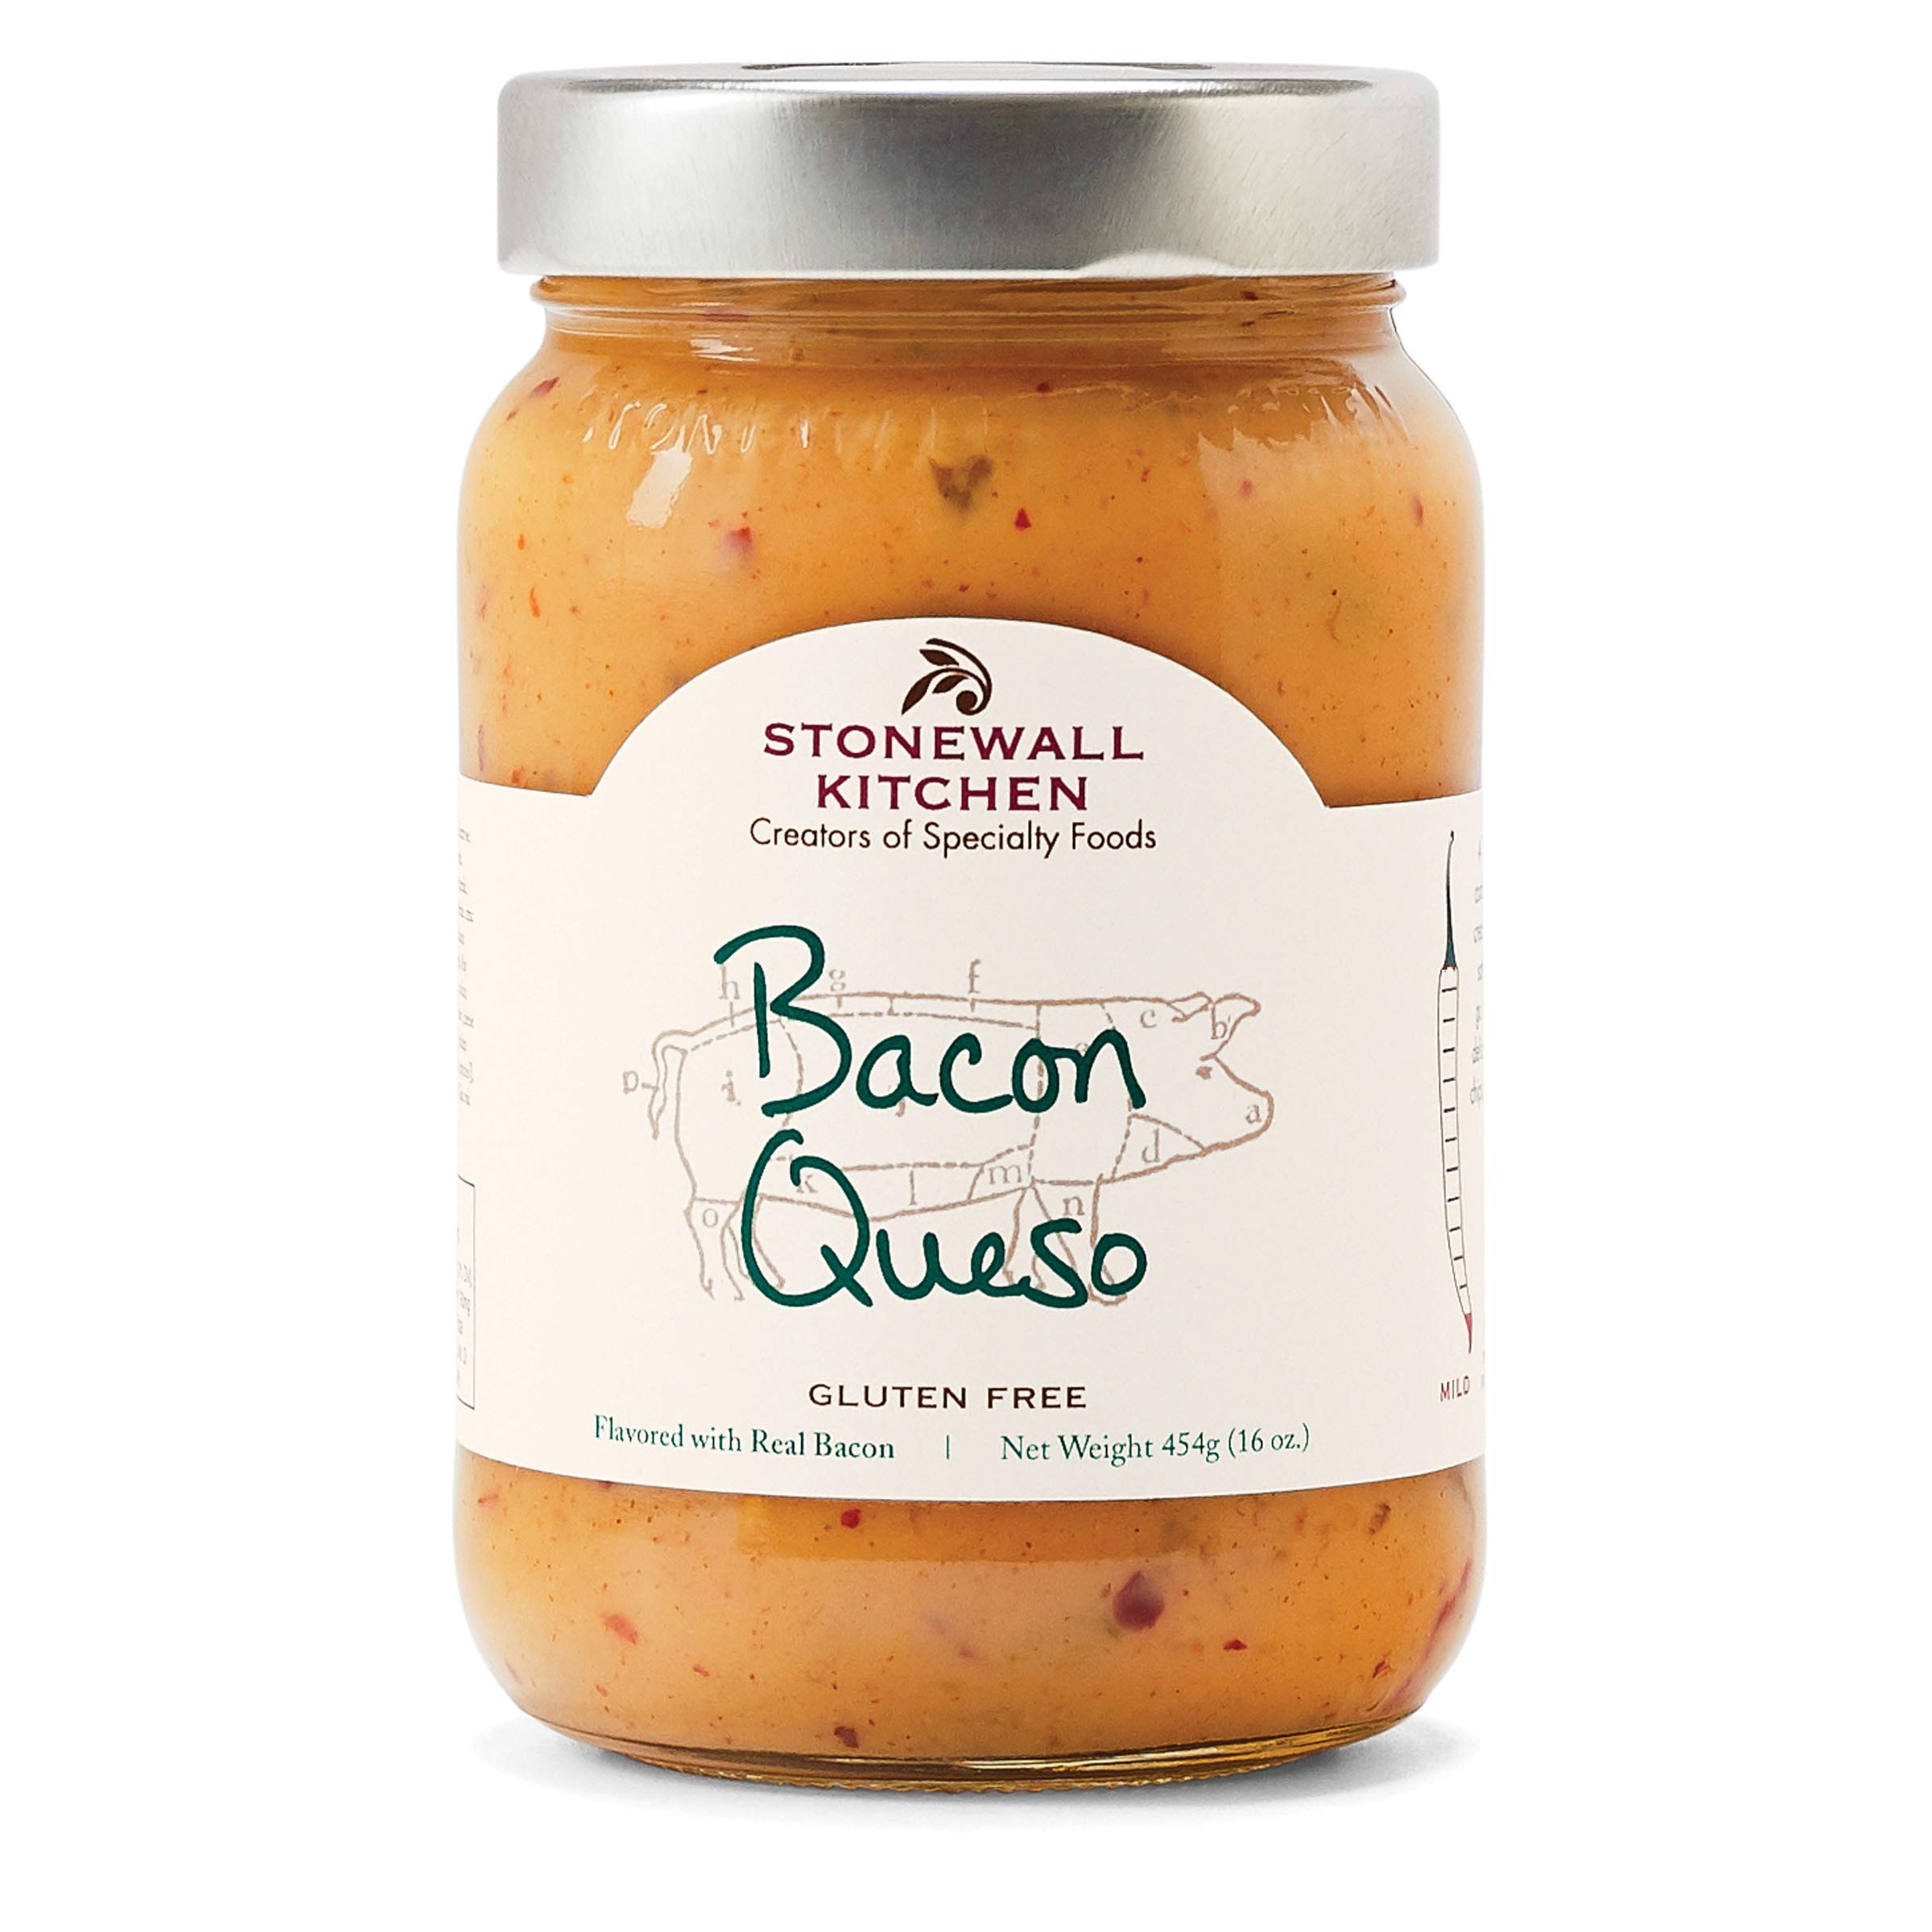
Item Name: Stonewall Kitchen Bacon Queso, 16 ounces
Bullet Point 1: Stonewall Kitchen Bacon Queso, 16 ounces
Bullet Point 2: Our velvety, tangy queso pairs creamy Cheddar cheese with the smoky, salty decadence of real bacon
Bullet Point 3: Delicious warmed and served with tortilla chips, on fries or even atop a juicy burger
Bullet Point 4: Perfect for stocking your own pantry or for giving to your hostess
Bullet Point 5: Stonewall Kitchen Family of Brands: Our award winning line of gourmet food, home goods, and gifts are loved around the world. Featuring brands such as Legal Sea Foods, Michel Design Works, Montebello, Napa Valley Naturals, Stonewall Home, Stonewall Kitchen, Urban Accents, Vermont Coffee Company, Vermont Village, and Village Candle
Bullet Point 6: About Us: It all started in 1991 at a local farmers' market with a few dozen items that we'd finished hand-labeling only hours before. Fast-forward to today and Stonewall Kitchen is now home to an ever-growing family of like-minded lifestyle brands! Expertly made with premium ingredients, our products are the result of decades spent dreaming up, testing and producing only the very best in specialty foods and fine home living.
Product Description: <b>Stonewall Kitchen Bacon Queso, 16 ounces</b><p>Our velvety, tangy queso pairs creamy Cheddar cheese with the smoky, salty decadence of real bacon. You’ll go hog wild for this zesty dip, which is delicious warmed and served with tortilla chips, on fries or even atop a juicy burger.</p><p><b>About Stonewall Kitchen</b></p><p>We got our start in 1991, selling handmade jams and jellies at local farmers’ markets, fairs and festivals. A passion for innovative recipes and flavors soon led us to expand to sauces, condiments, mustards, baking mixes, and more—all made with the same high-quality ingredients and painstaking attention to detail. Today, our products are sold in more than 6,000 locations both nationwide and internationally, and through our 10 company stores!</p>
Value: 16.0
Unit: Ounce

Price: 8.4